8th Maine Infantry Regiment

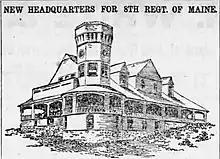

This regiment made up of companies from different parts of the state, and was organized at Augusta, Sept. 7, 1861, to serve three years. It entered the service with 770 enlisted men, and in bravery and efficiency was excelled by few, if any regiments in the service. It left the state Sept. 10, for Hempstead, Long Island, N. Y., and subsequently for Fortress Monroe, Va., where it formed a part of Gen. T. W. Sherman's expedition to Port Royal, S. C., which sailed on Oct. 29, and landed at Hilton Head Nov. 8, 1861. For several months the men were engaged in throwing up breastworks and building fortifications. On May 1, 1862, they moved to Tybee Island in the Savannah River, and took a prominent part in the attack on and capture of Fort Pulaski, one of the defenses of Savannah. From this time until the spring of 1864, the regiment was employed for the most part in doing guard duty at Hilton Head and Beaufort, S. C., and at Jacksonville, Fla. It suffered much sickness as the result of the exposures of the spring campaign in 1862, and from diseases contracted in a southern climate. In Nov., 1862, about 300 well drilled and disciplined recruits were sent to the regiment from Maine. In Nov., 1863, while at Beaufort, S. C., its ranks were again replenished by the addition of nearly 200 drafted men, who proved excellent soldiers. In March, 1864, 16 officers and 330 enlisted men, who had reenlisted for a term of three years, received a furlough of 35 days and returned to their homes. In April, 1864, the 8th was transferred to the Department of Virginia, and on May 4, moved to Bermuda Hundred, where it took part in all the active operations of the Army of the James. Sixty veterans, whose term of service had expired, returned to the state, and were mustered out of service on Sept. 15, 1864. The regiment was still large enough, however, to retain its organization as many men had reenlisted and it had received 570 recruits. Until the surrender of Lee at Appomattox, it was engaged in numerous skirmishes and arduous picket and guard duties, and took part in the following important engagements: Drewry's Bluff, losing 96 men, killed, wounded and prisoners; Cold Harbor, where it lost 79 men; the operations before Petersburg, losing 50 men; Chaffin's Farm; Fair Oaks, where it again lost heavily, Spring Hill; capture of Forts Gregg and Baldwin, Rice's Station and Appomattox Court House. After Lee's surrender, it was at Richmond until Aug., 1865, at Manchester until the following November, and at Fortress Monroe until Jan. 18, 1866, when the men were mustered out and proceeded to Augusta, Me., where they were paid and finally discharged.